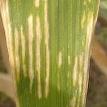
Crop: Maize
Condition: curvulariosis-d